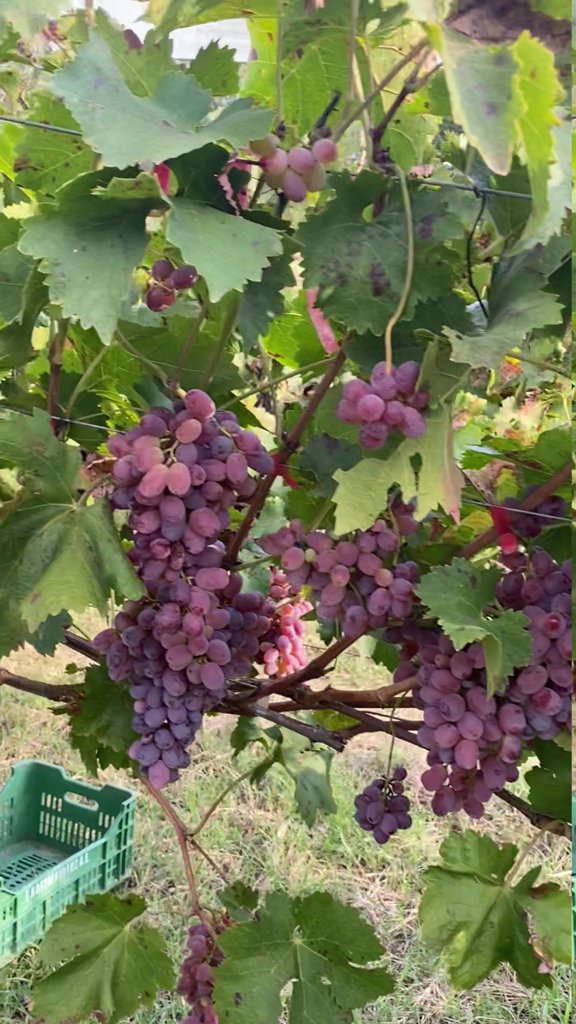
Berries visible: 251
Grape clusters: 10